Briconet Redoubt

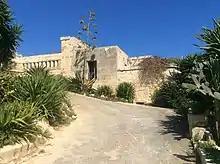
View of the redoubt with one of the modern structures visible

Briconet Redoubt is still intact and in good condition, being one of the best preserved redoubts in Malta. A few modern modifications have been made, such as the opening of a small doorway on one of its faces to enable access from the modern road. The redoubt is surrounded by modern buildings, including Marsaskala's parish church, which have completely blocked its relation with the sea.